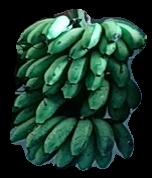
Variety: rasbale
Grade: grade2